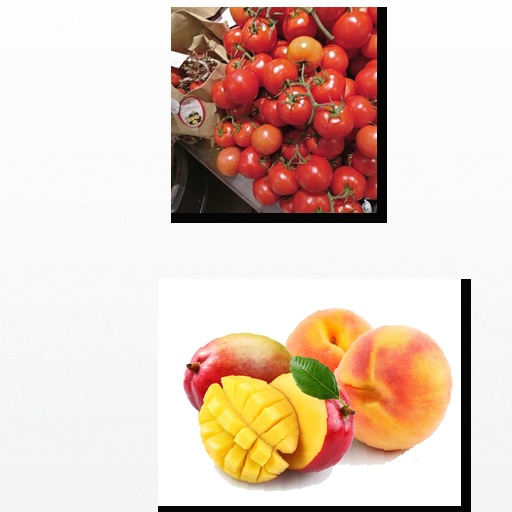
Food items: tomato, mango